Timișoara

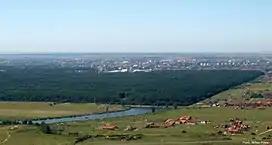
Green Forest and Dumbrăvița Lake, 2012

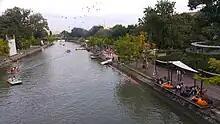
Bega Canal seen from the Trajan Bridge, 2016

On 31 October 1918, local military and political elites established the Banat National Council, together with representatives of the region's main ethnic groups: Germans, Hungarians, Serbs and Romanians. On 1 November they proclaimed the short-lived Banat Republic. In the aftermath of World War I, the Banat region was divided between the Kingdom of Romania and the Kingdom of Serbs, Croats and Slovenes, and Timișoara came under Romanian administration after Serbian occupation between 1918 and 1919. The city was ceded from Hungary to Romania by the Treaty of Trianon on 4 June 1920. In 1920, King Ferdinand I awarded Timișoara the status of a University Center, and the interwar years saw continuous economic and cultural development. A number of anti-fascist and anti-revisionist demonstrations also took place during this time.